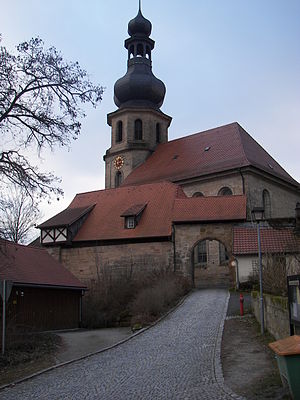
Trebgast / Geografi
St. Johannes, church of Trebgast
Trebgast er en kommune i Landkreis Kulmbach, Regierungsbezirk Oberfranken i den tyske delstat Bayern. Den er en del af Verwaltungsgemeinschaft Trebgast.